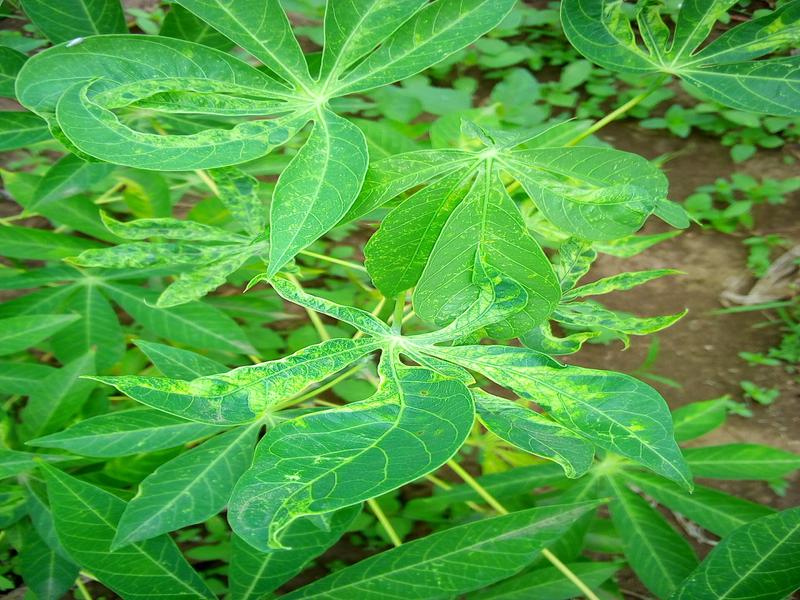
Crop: cassava
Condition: mosaic_disease